History of silk production in Lyon

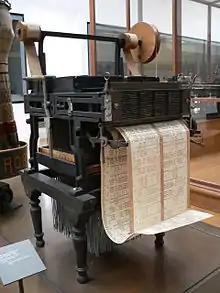
A “Jacquard” loom topped by a Verdol mechanism, a tool of Lyon's prosperity. Musée des Arts et Métiers.

The emergence of the first forms of a distinctly French style dates back to the glory years of Louis XIV and Colbert’s desire to create a powerful national industry. Competing with Italian and Spanish fashions, it first established itself at the French court and then slowly spread to all European courts. This style thus became, de facto, European.